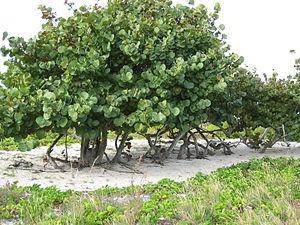
Le Raisinier bord de mer est une plante arbustive du genre Coccoloba et de la famille des Polygonaceae. Elle doit son nom de Raisinier bord de mer à ses fructifications ressemblant superficiellement à des grappes de raisins.